Marion Rodgers

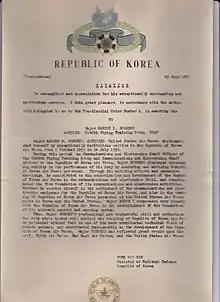
Rodgers cited for training accomplishments, 1956, South Korea.

After the Korean War, Rodgers was a B29 bomber pilot and helped in military training of South Koreans.